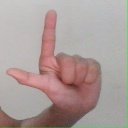
अक्षर: ल